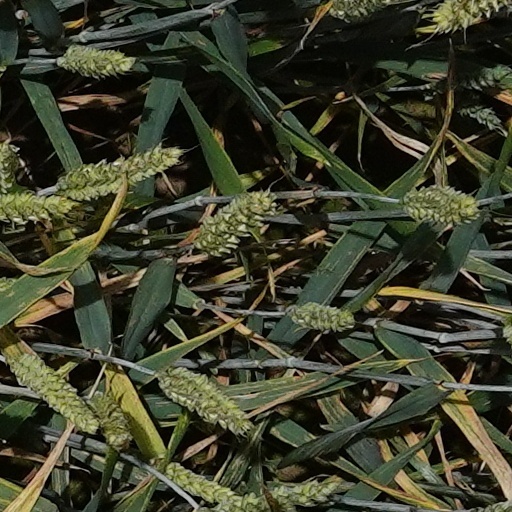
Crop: wheat